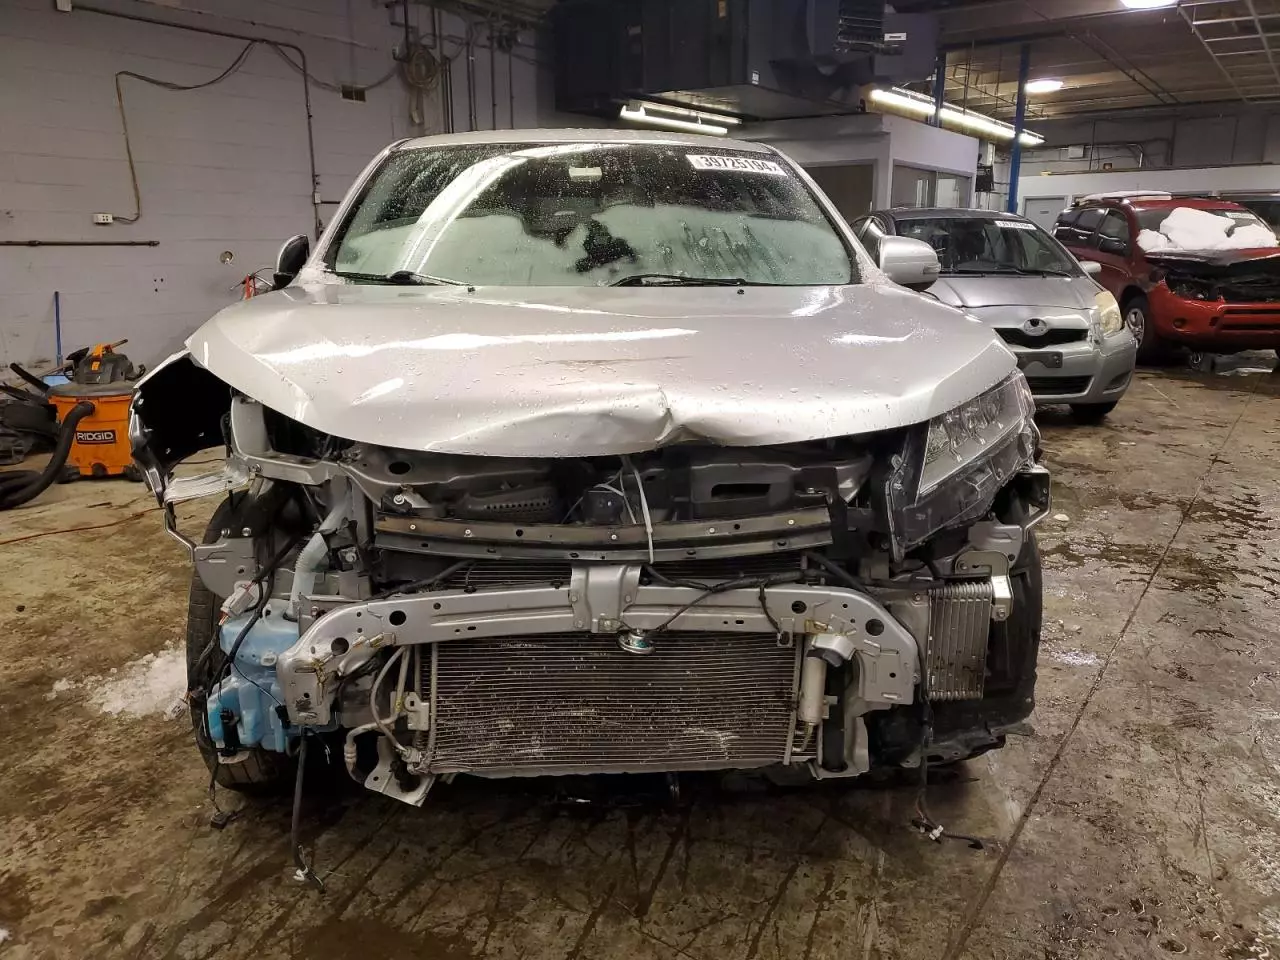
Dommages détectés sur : plaque d'immatriculation avant, pare-choc avant, feu avant droit, feu avant gauche, capot, aile avant droite, aile avant gauche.
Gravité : majeur